Yang Hongxun

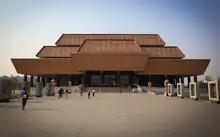
National Museum of Chinese Writing (2009)

Yang designed the , which opened in 2009 in Anyang, Henan, the home of the oracle bones. The museum resembles the Chinese character "yong", meaning "city wall", in its ancient pictographic form of the oracle bone script (a square representing walls surrounded by four gateways). However, his design choice has been criticized for being too literal rather than figurative, thus limiting the design solution.